Gustavsberg porcelain

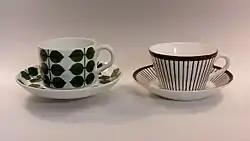
"Berså" (left) and "Spisa Ribb" porcelain, both designed by Stig Lindberg.

It broke up in the 1990s and was sold off in pieces, to the dismay of residents of the Gustavsberg area, but artisans continued producing ceramics and household porcelain in the Gustavsberg tradition.